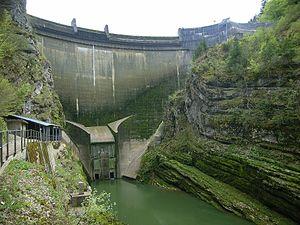
Le Doubs est une rivière française et suisse traversant trois départements de la région Bourgogne-Franche-Comté : le Doubs auquel il a donné son nom, le Jura et la Saône-et-Loire, ainsi que les cantons suisses de Neuchâtel et du Jura. C'est le principal affluent de la Saône et par conséquent un sous-affluent du Rhône.